Hans Conrad Escher von der Linth

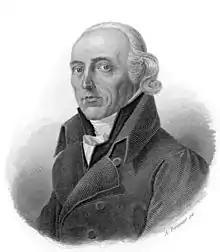
Hans Conrad Escher von der Linth in 1820

Hans Conrad Escher von der Linth (born 24 August 1767 in Zürich; died 9 March 1823) was a Swiss scientist, artist, and politician. He headed the "Great Council of Switzerland" in 1798, a period of French occupation. He also published a survey of the Swiss Alps and is perhaps most significant for his work in the project to "tame" the Linth river. His son was geologist Arnold Escher von der Linth.